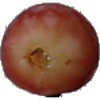
Label: Grape Pink 1